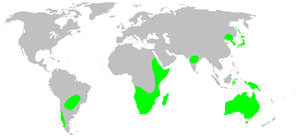
Les Trochanteriidae sont une famille d'araignées aranéomorphes.